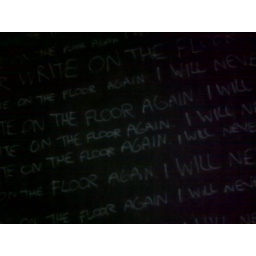
in a room with this on all the walls and the floor